McCormick reaper

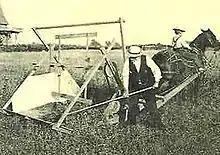
McCormick's reaper. For a 25 minute sound film that gives his version of the reaper story see <a href="https%3A//www.youtube.com/watch%3Fv%3DzuqACE1AG_A">online at YouTube

The "McCormick Reaper" was designed by Robert McCormick in Walnut Grove, Virginia. However, Robert became frustrated when he was unable to perfect his idea. His son Cyrus worked to complete the project. The son obtained the patent for "The McCormick Reaper" in 1834.